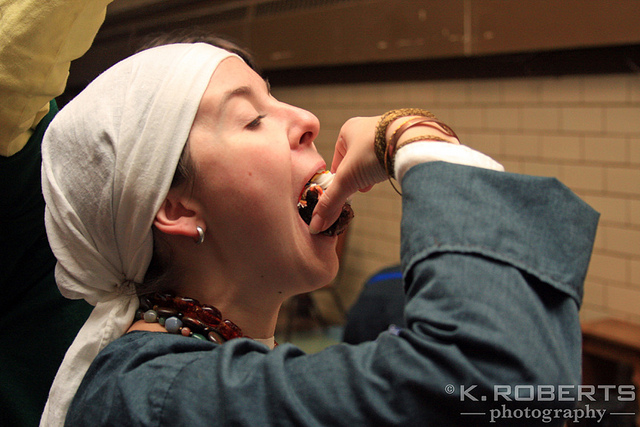
user: Given an image and a question. Answer the question in a short answer. Question: What is she wearing? Short Answer:
assistant: head scarf